Rietberg

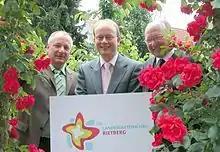
Presentation of the Logo for the 2008 gardening show

The "Landesgartenschau" of the year 2008 took place in Rietberg. The "Landesgartenschau" is a show of the federal state of North Rhine-Westphalia that shows gardens and parks of an area. It takes part in different cities each three years. A lot of park area has been created for the Landesgartenschau. Now there is an area with parks, gardens and playgrounds in Rietberg that can only be entered after paying an entrance fee.